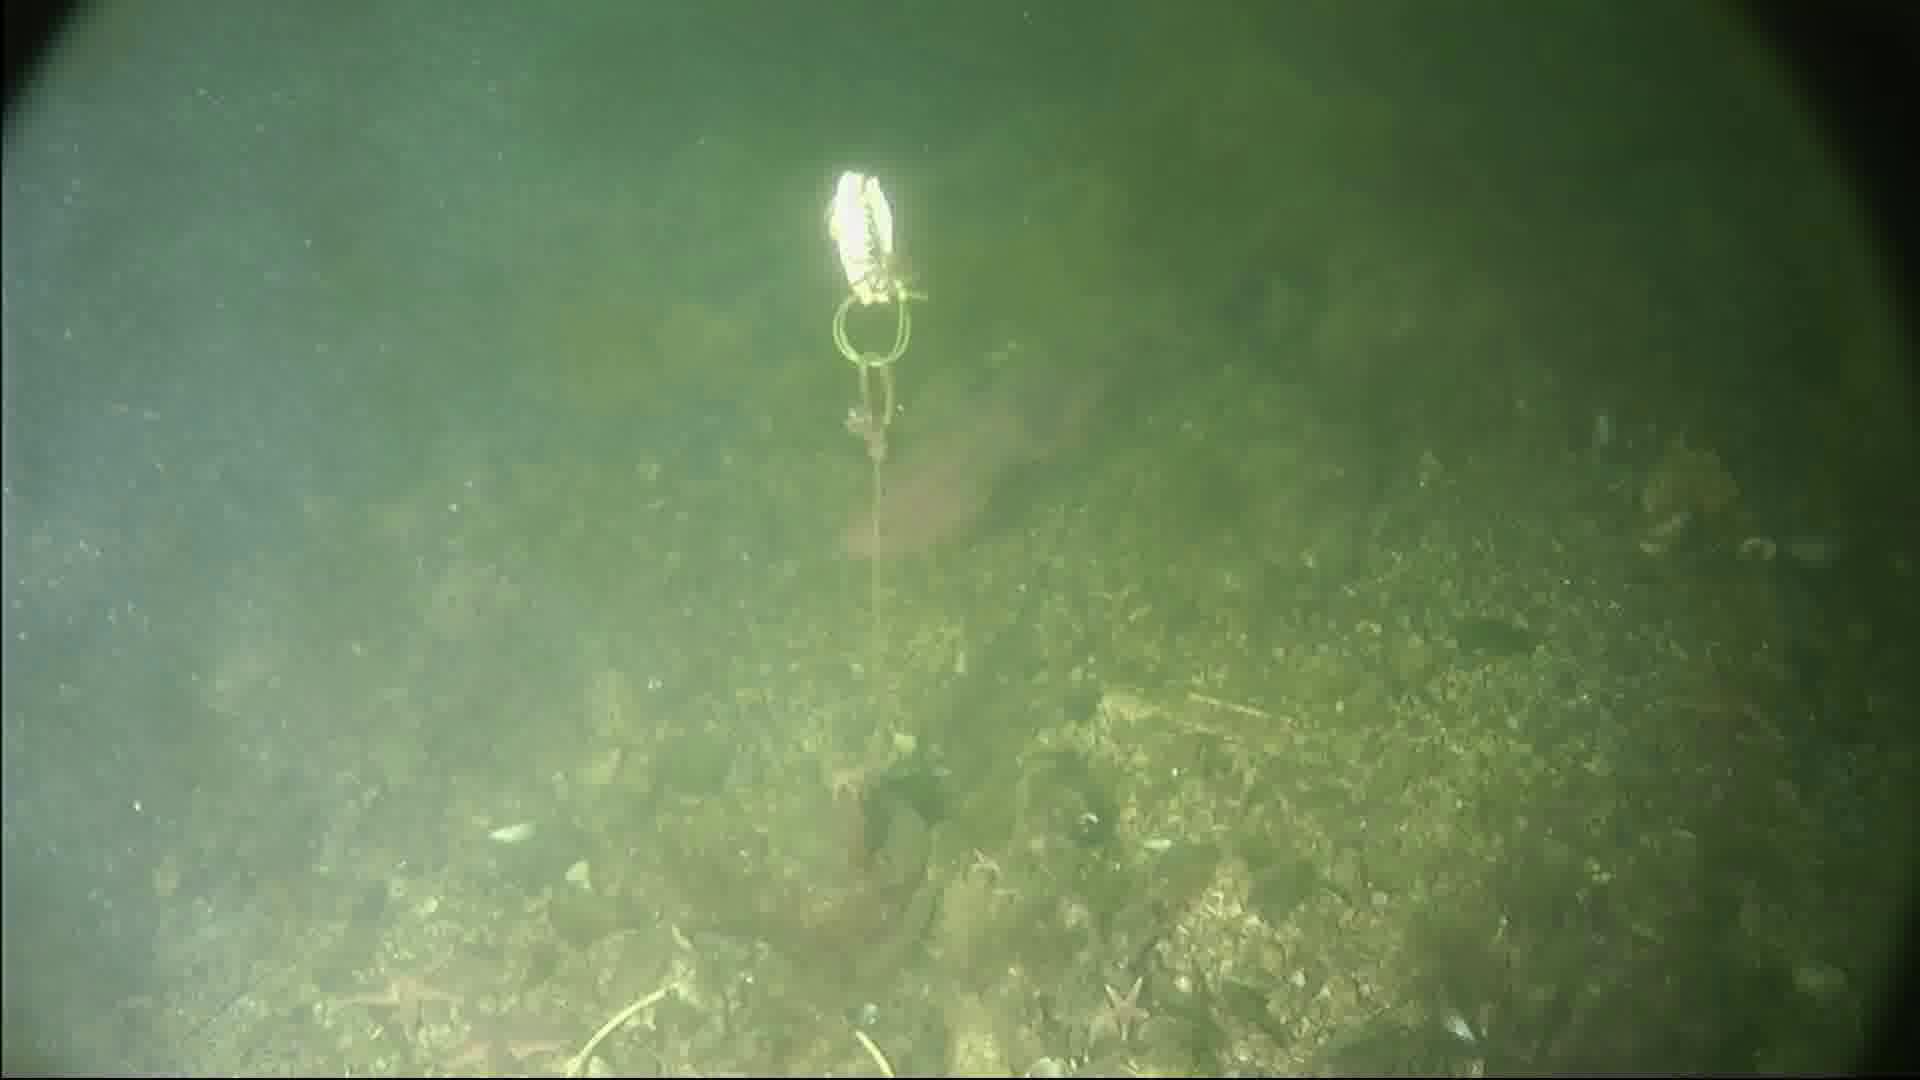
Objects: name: starfish
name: crab
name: fish